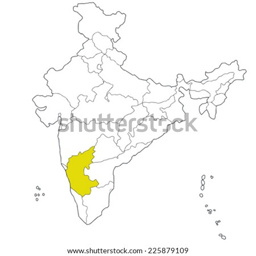
indian state on the map